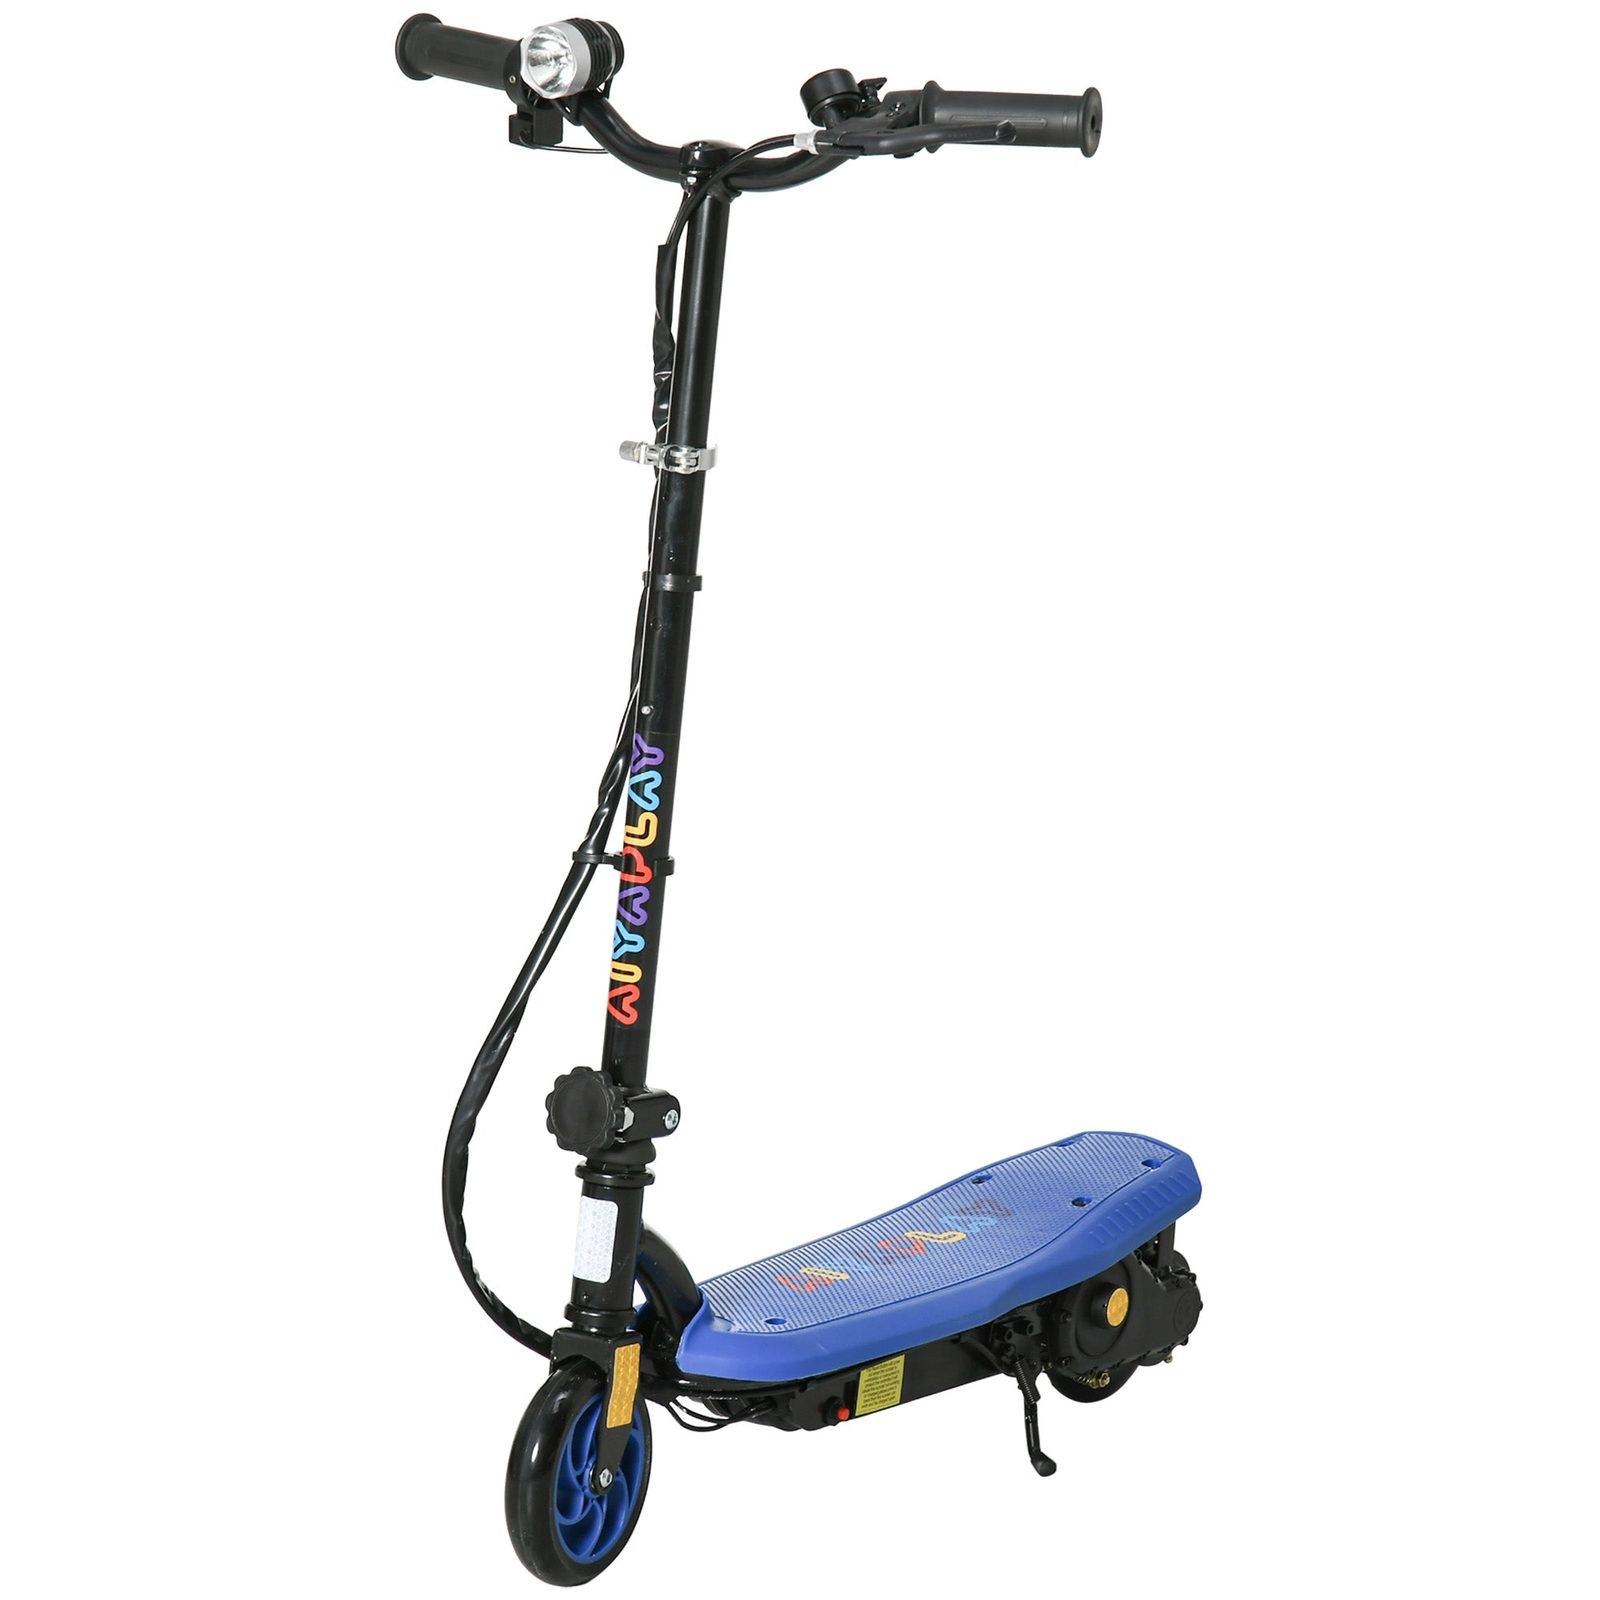
Foldable Electric Scooter
Ride in style, thanks to this HOMCOM kids electric scooter, making outdoors super exciting. After charging for 5-8 hours, they can travel for 8-10km/h, with a maximum speed of 12km/h. Adjustable handlebars make it suitable for different heights, so they're comfortable when riding. Finished with LED headlights, which has three modes  strong, weak and flicker, keeping them visible at night, a bell to warn others nearby and brakes to bring the scooter to a swift stop, ensuring they ride safely. Features: Takes 5-8 hours to charge  can be driven for 8-10km ABEC-7 wheels keep the ride smooth  can go up to 12km/h Hand brake for a quick and easy stop LED lights have three modes  strong, weak and flicker, whilst having a 50 metre range Foldable for easy carrying and storage, saving space 93-105cm adjustable height to suit your preference A warning bell to alert other around you when riding Specification: Colour: Black and blue Material: Metal, PVC, PP and PU Dimensions: 93/98/103/105H x 75L x 48Wcm. Folded: 33H x 75L x 48Wcm. Deck: 5.5H x 57L x 16Wcm Charging time: 5-8 hours Maximum speed: 12km/h Driving distance: 9-10km (fully charged) Input voltage: 220V/50Hz Weight capacity: 50kg Certificated age 7+ years. Recommended age: 7-14 years. Recommended height: 110-180cm Certification: UKCA, EMC, RoHS, EN71-1-2-3 and EN62115 Item label: AA1-106V72BK Note: Do not ride on roads or other hazardous locations. Fold and store away on rainy and windy days. Package Includes: 1 x E-scooter 1 x Manual
Brand: Croft Home & Garden
Category: Sporting Goods > Outdoor Recreation > Riding Scooters > E-Scooters > Youth E-Scooters